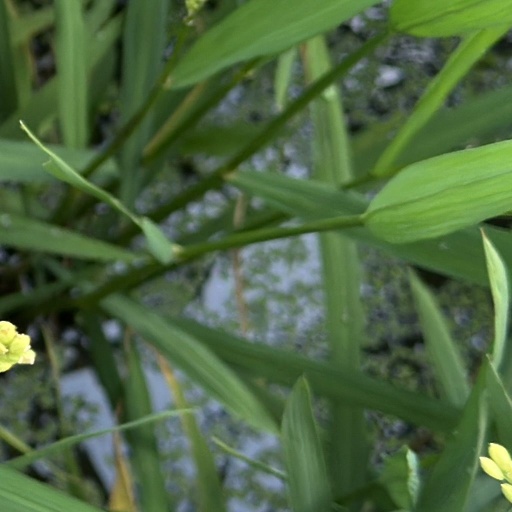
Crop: rice